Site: brandenburg
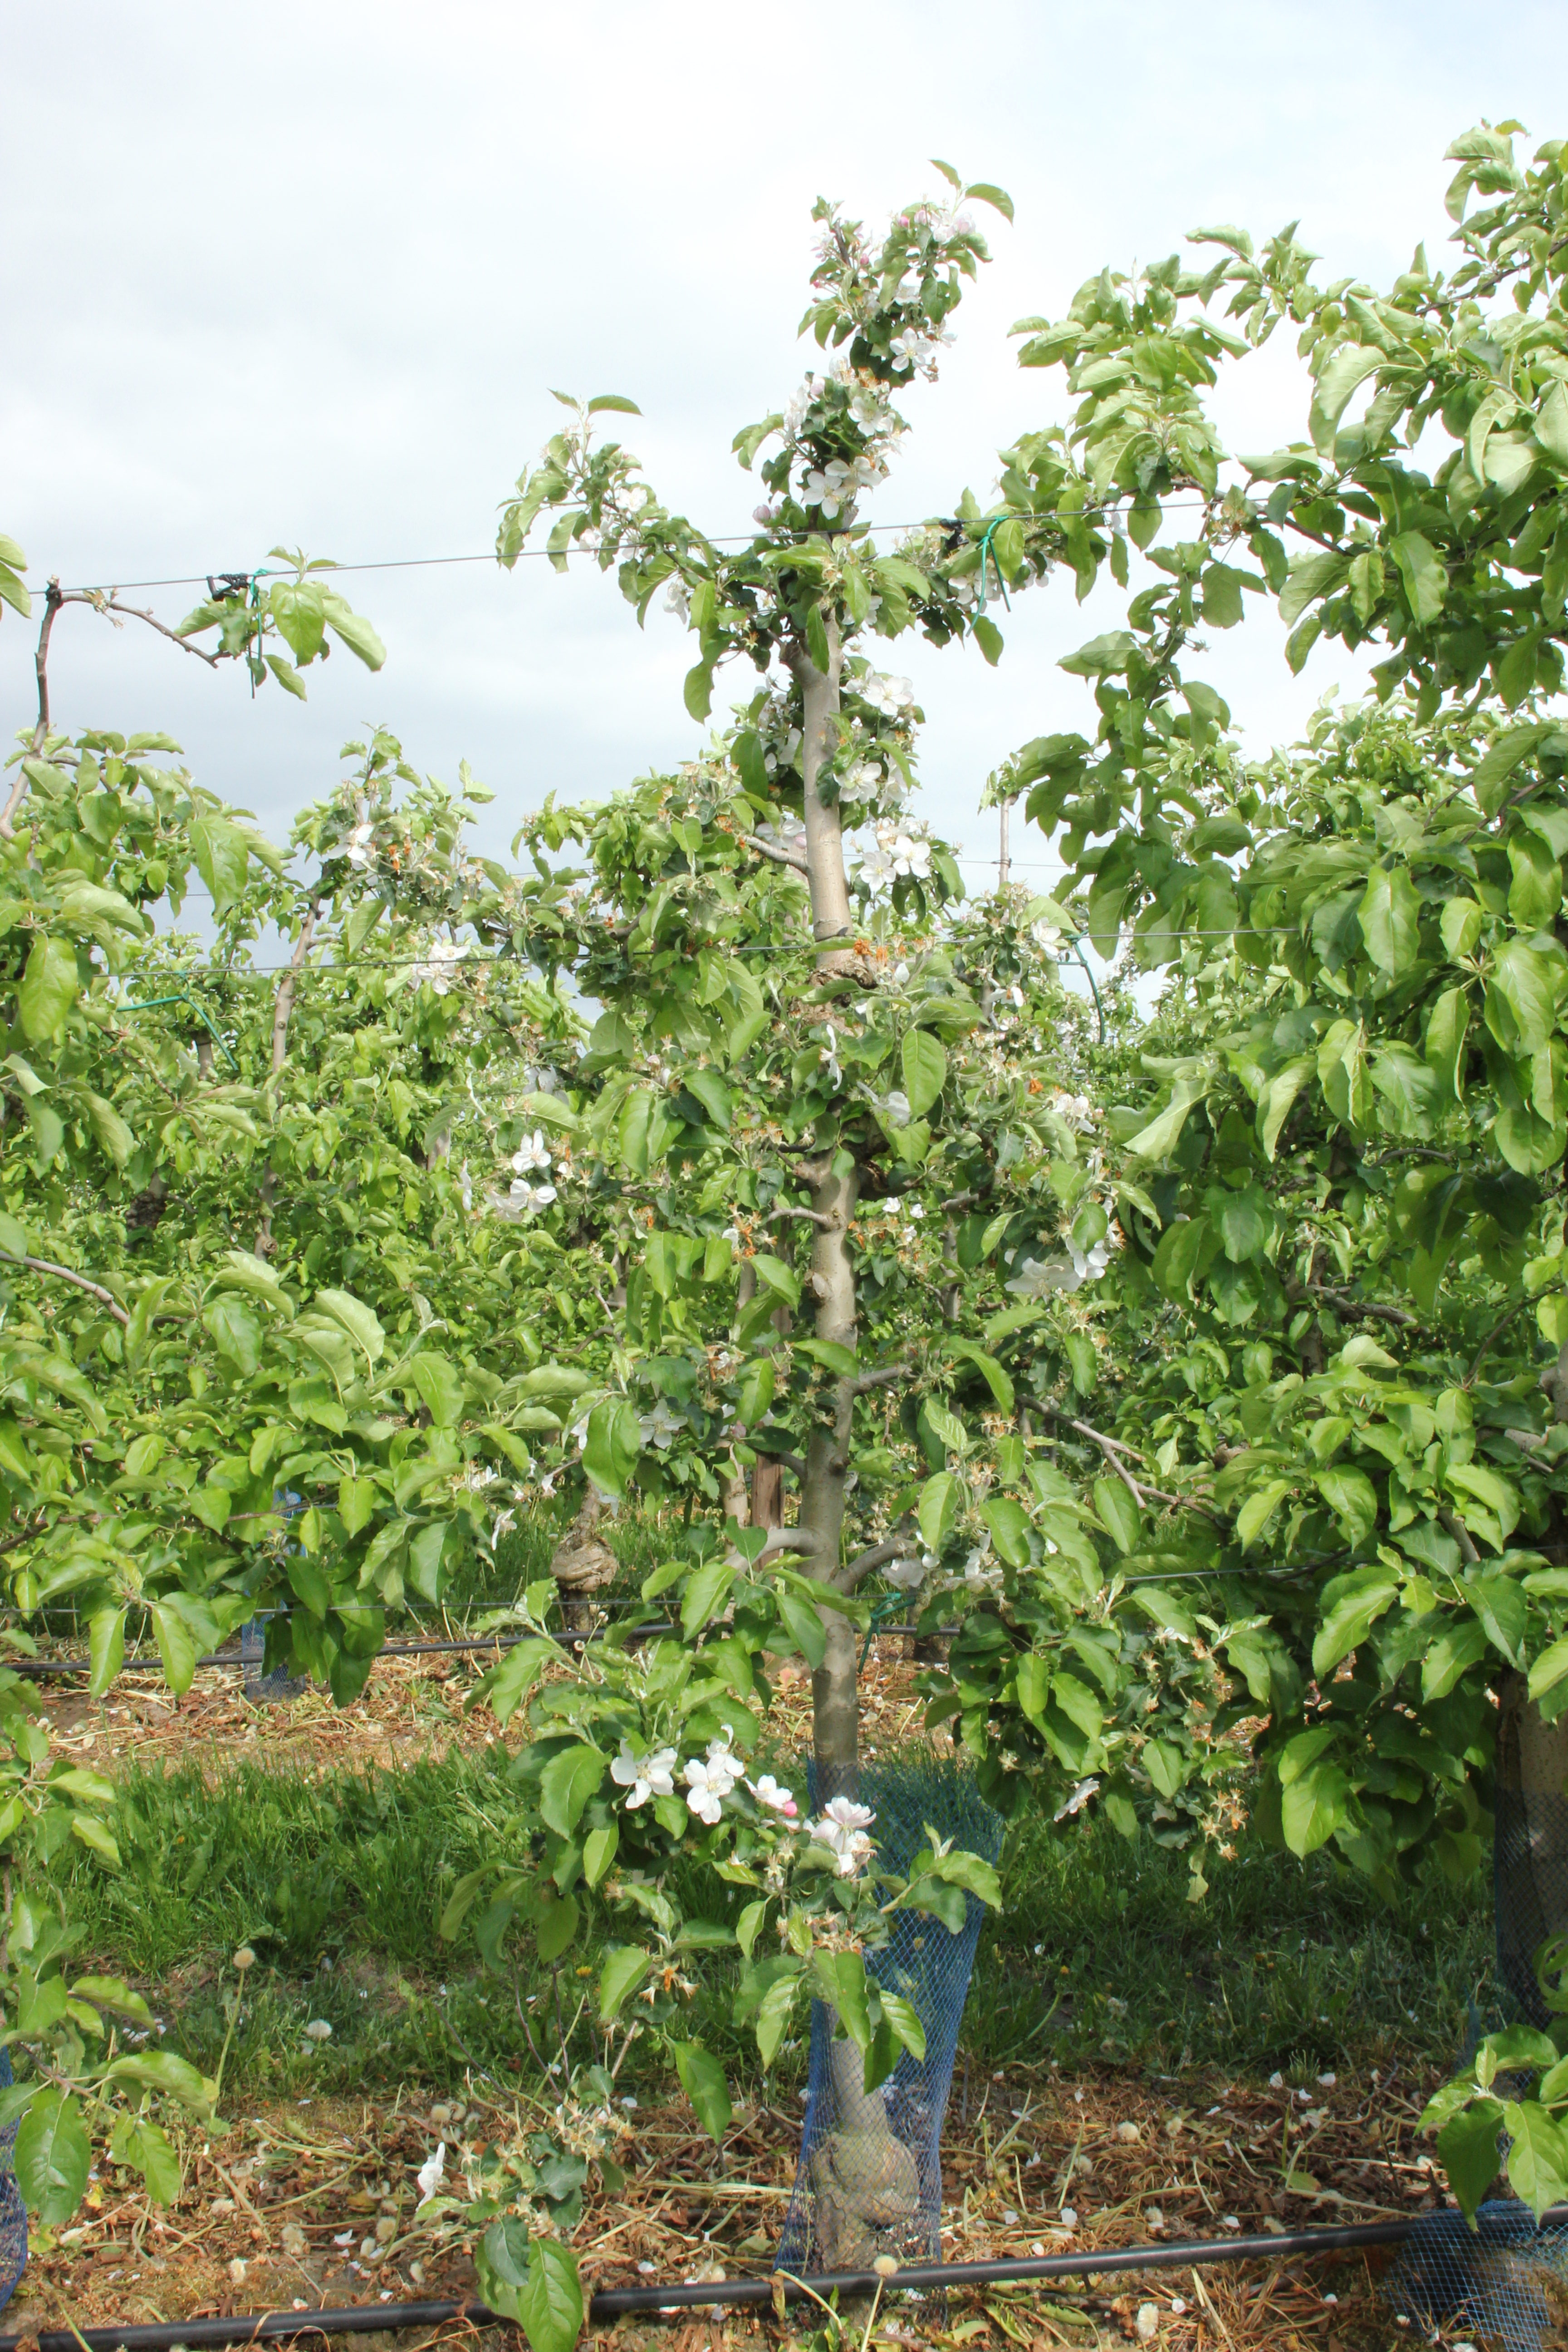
Growth stage (BBCH 67): Flowering